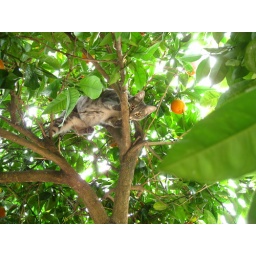
Coraline climbing the orange tree in my back yard.